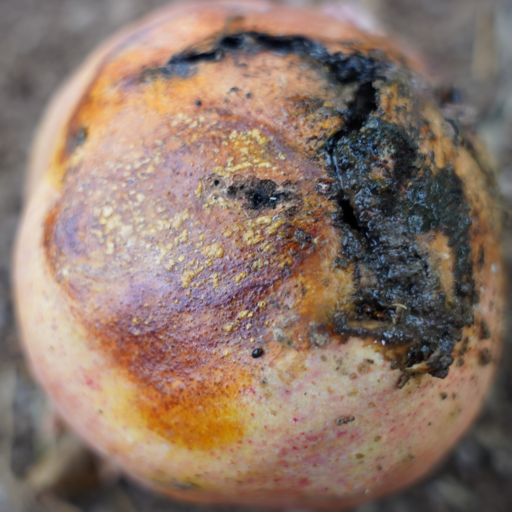
Label: Ectomyelois ceratoniae